Gujarati people

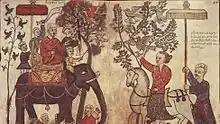
The king of Cambay (in present-day Gujarat) from "Figurae variae Asiae et Africae," a 16th-century Portuguese manuscript in the Casanatense Library in Rome (Codex Casanatense 1889)

In anthropological surveys conducted in India about 60% of the people claim that their community is a migrant to their state or region. In Gujarat that number is around 70%. In the state, 124 Hindu communities out of 186 claim a migrant past. For example, the Audichya Brahmins claim migration from present day Uttar Pradesh. With Muslims in Gujarat, 67 out of 86 communities claim a migrant past.